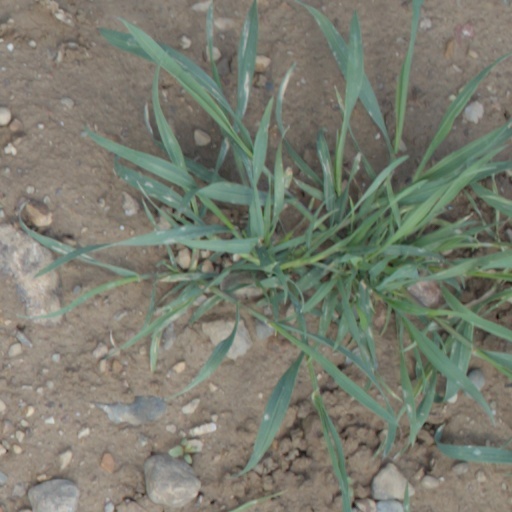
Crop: wheat